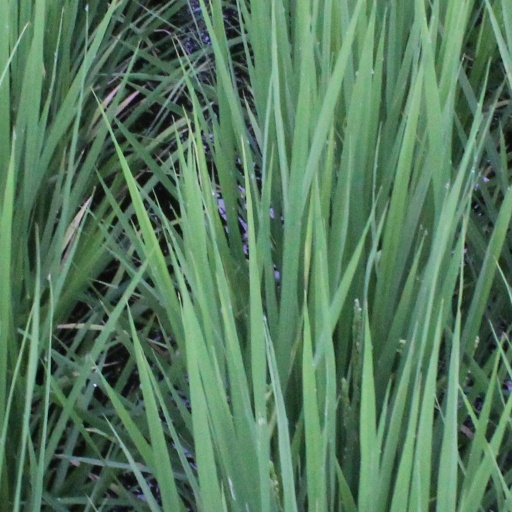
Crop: rice